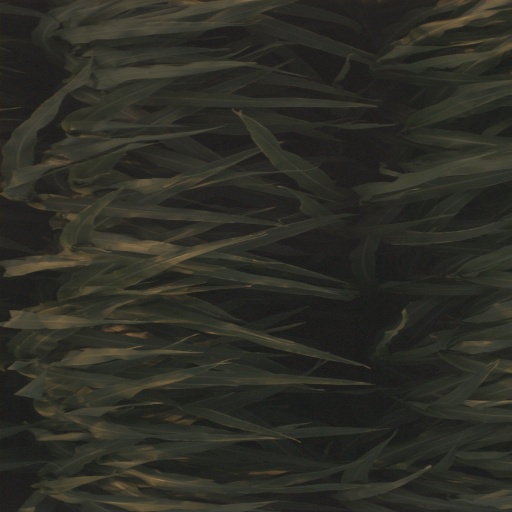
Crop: sorghum